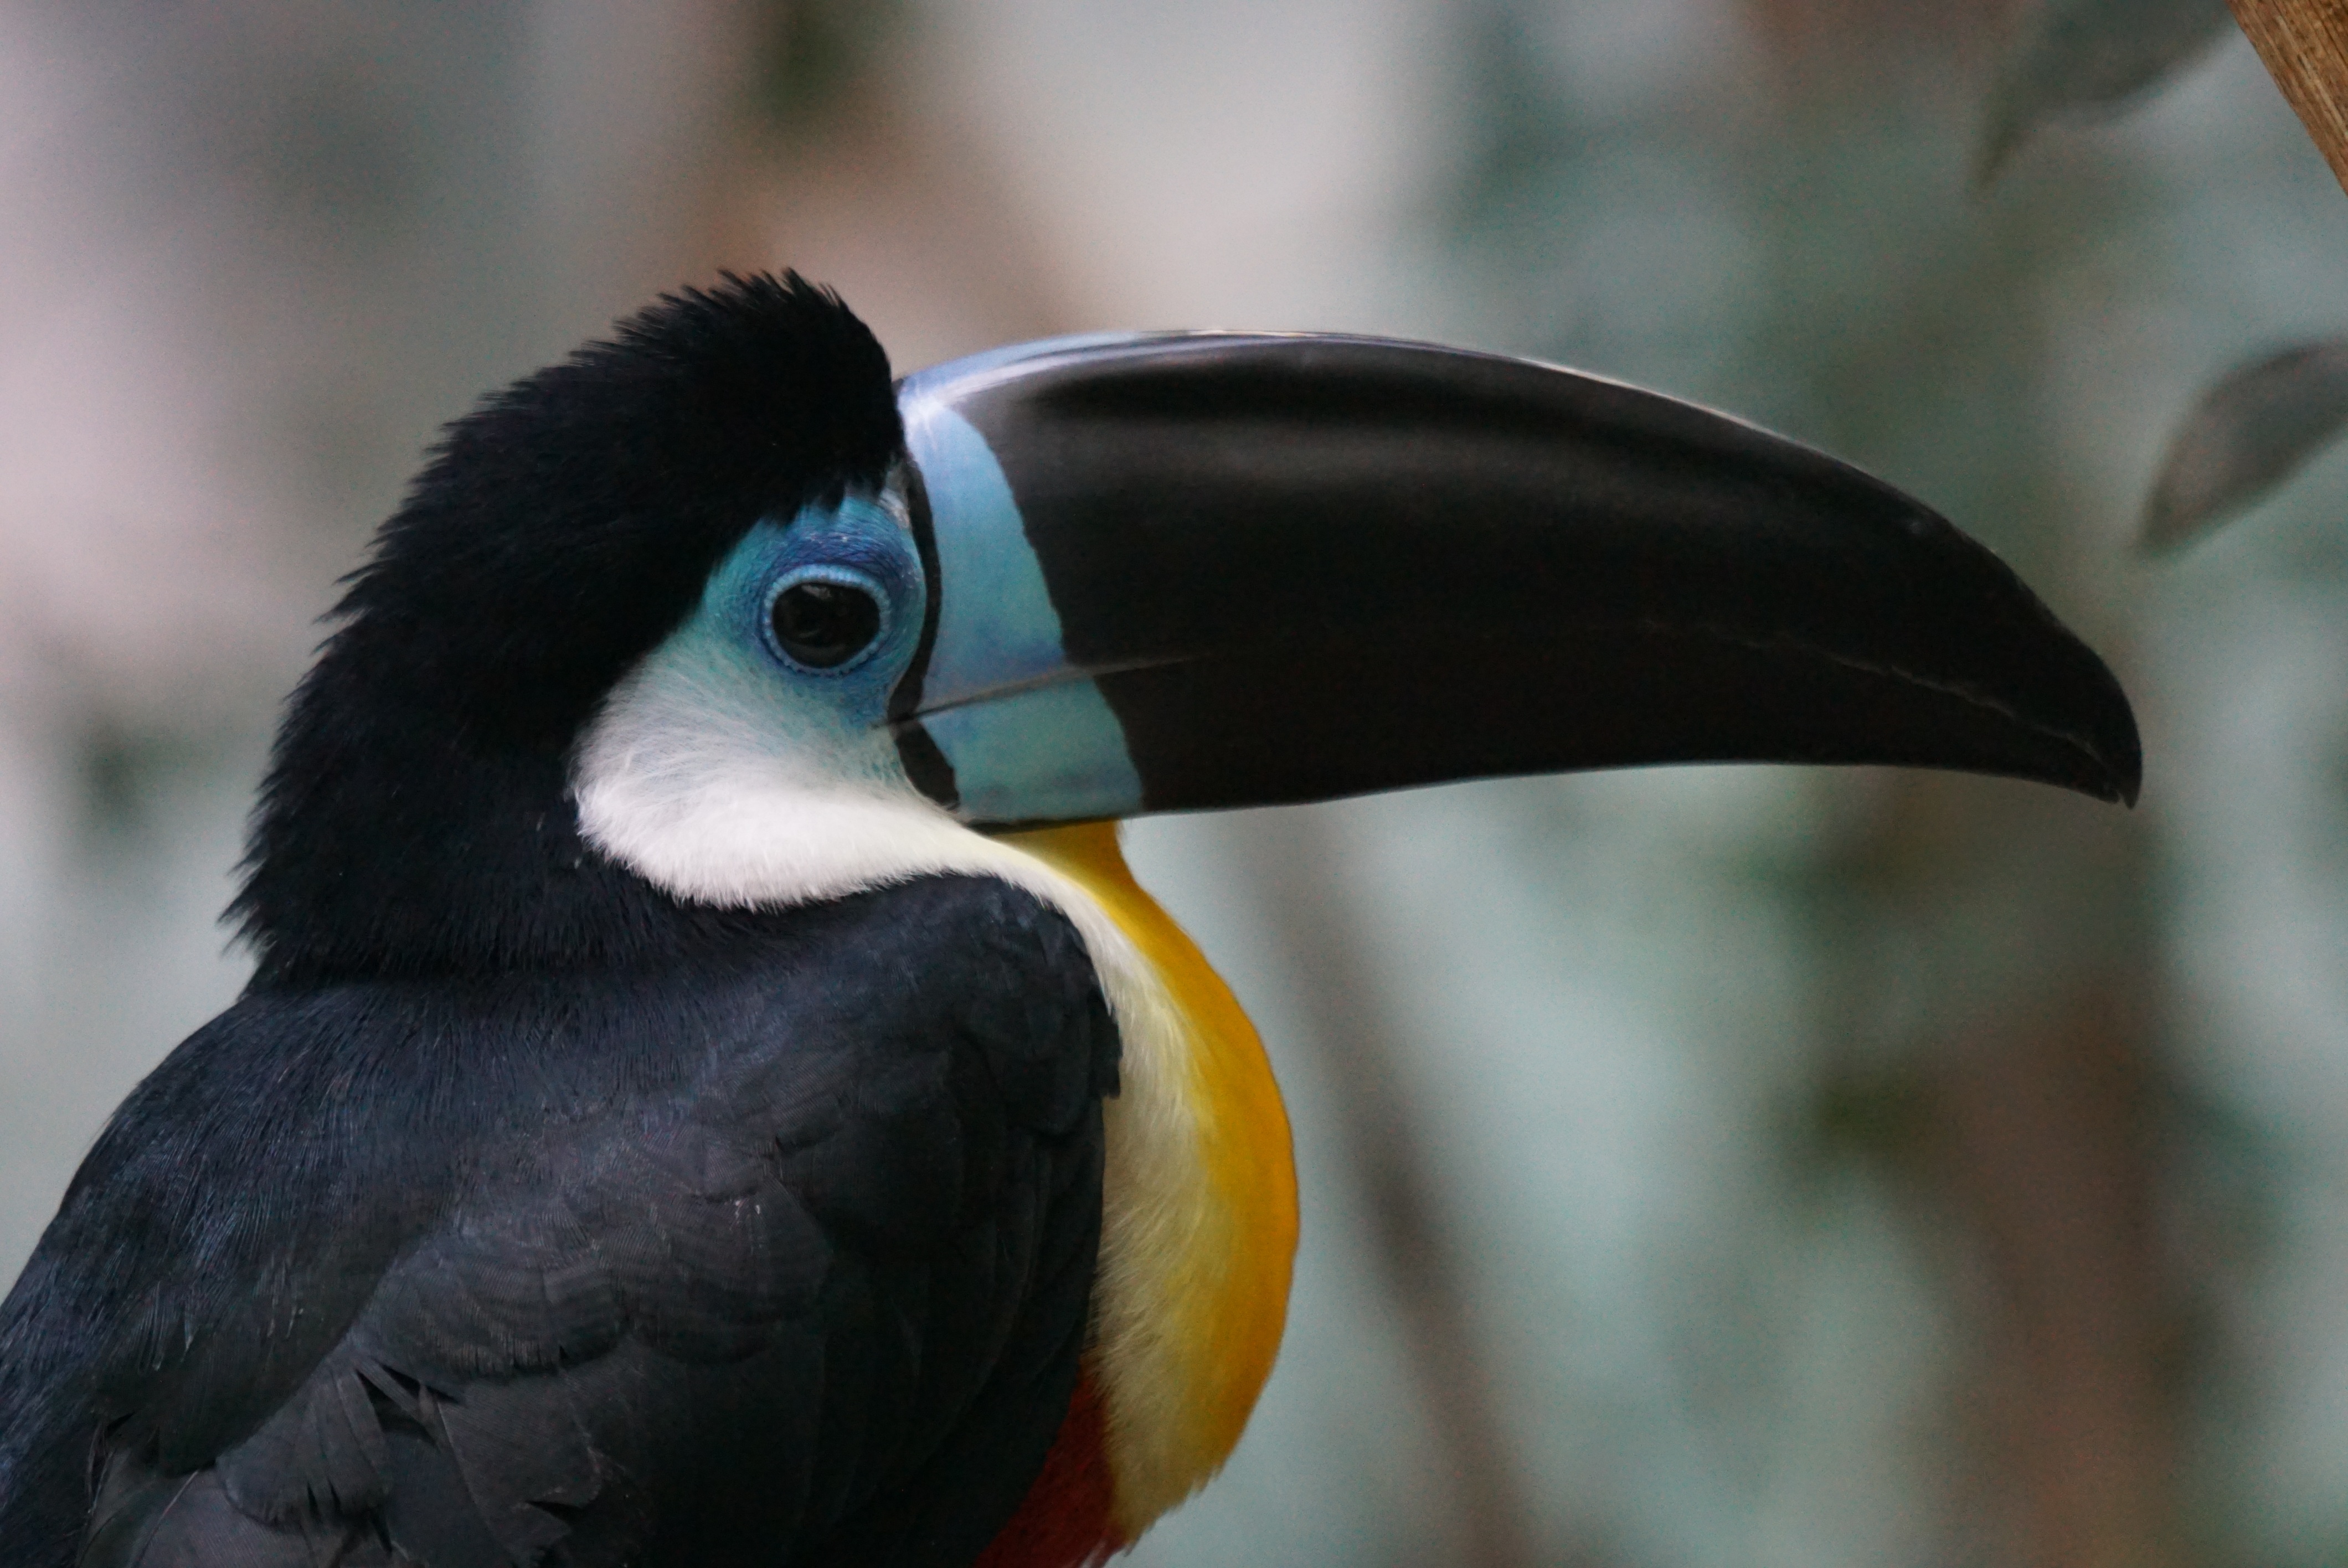
bird, wing, wildlife, beak, fauna, close up, vertebrate, exotic, hornbill, toucan, coraciiformes, woodpecker bird, perching bird, piciformes